Chae Byong-duk

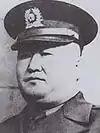

Chae Byong-duk (17 April 1916 – 27 July 1950) was a South Korean army general.